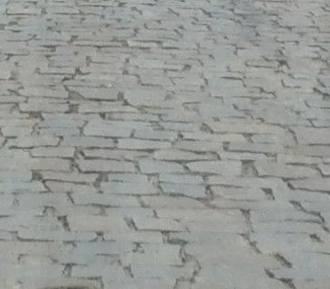
Surface type: sett